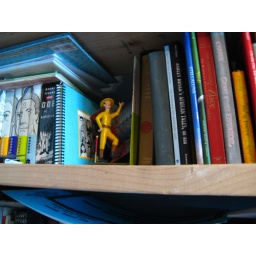
The man in the yellow hat